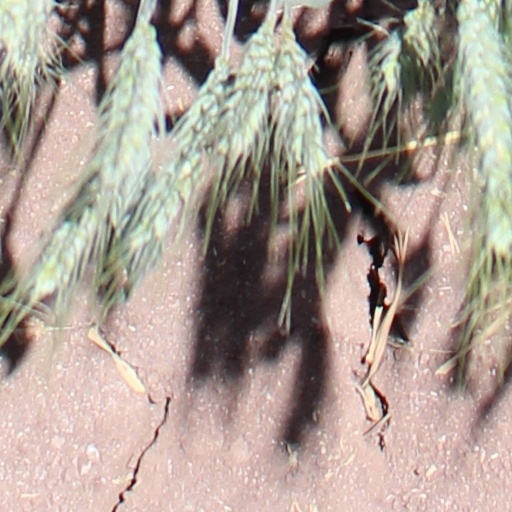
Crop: wheat